Spastic diplegia

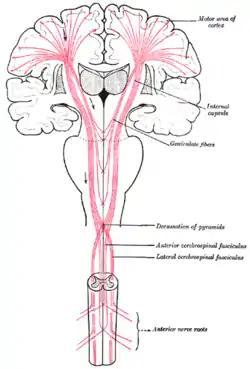
Motor track

Spastic diplegia is a particular type of brain damage that inhibits the proper development of upper motor neuron function, impacting the motor cortex, the basal ganglia and the corticospinal tract. Nerve receptors in the spine leading to affected muscles become unable to properly absorb gamma amino butyric acid (GABA), the amino acid that regulates muscle tone in humans. Without GABA absorption to those particular nerve rootlets (usually centered, in this case, around the sectors L1-S1 and L2-S2), affected nerves (here, the ones controlling the legs) perpetually fire the message for their corresponding muscles to permanently, rigidly contract, and the muscles become permanently hypertonic (spastic).